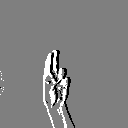
ASL letter: u